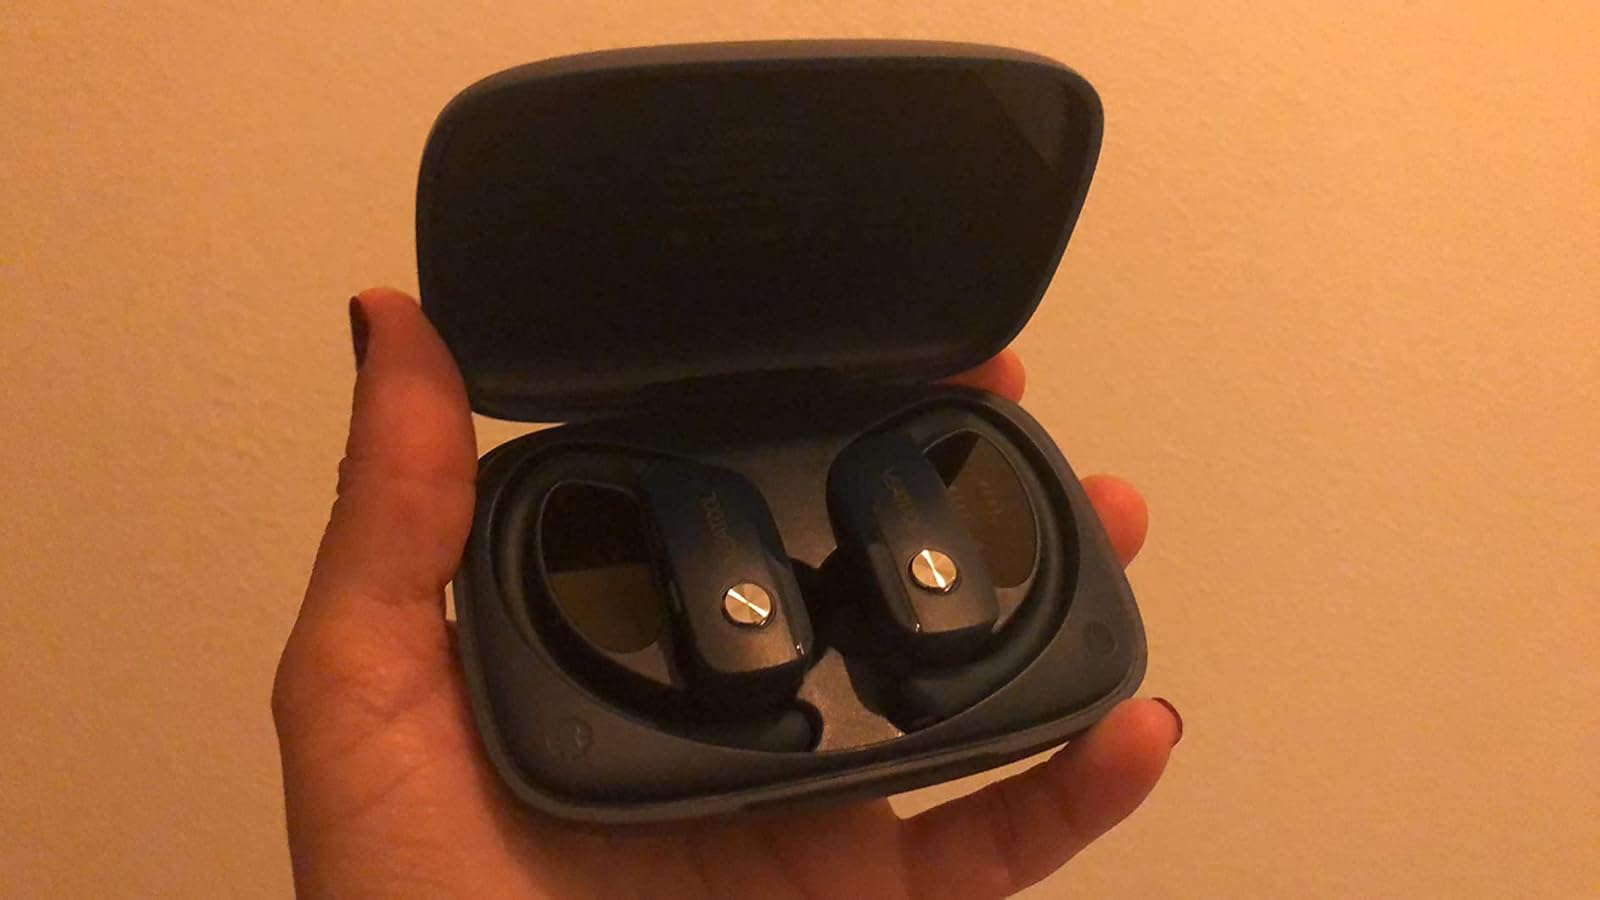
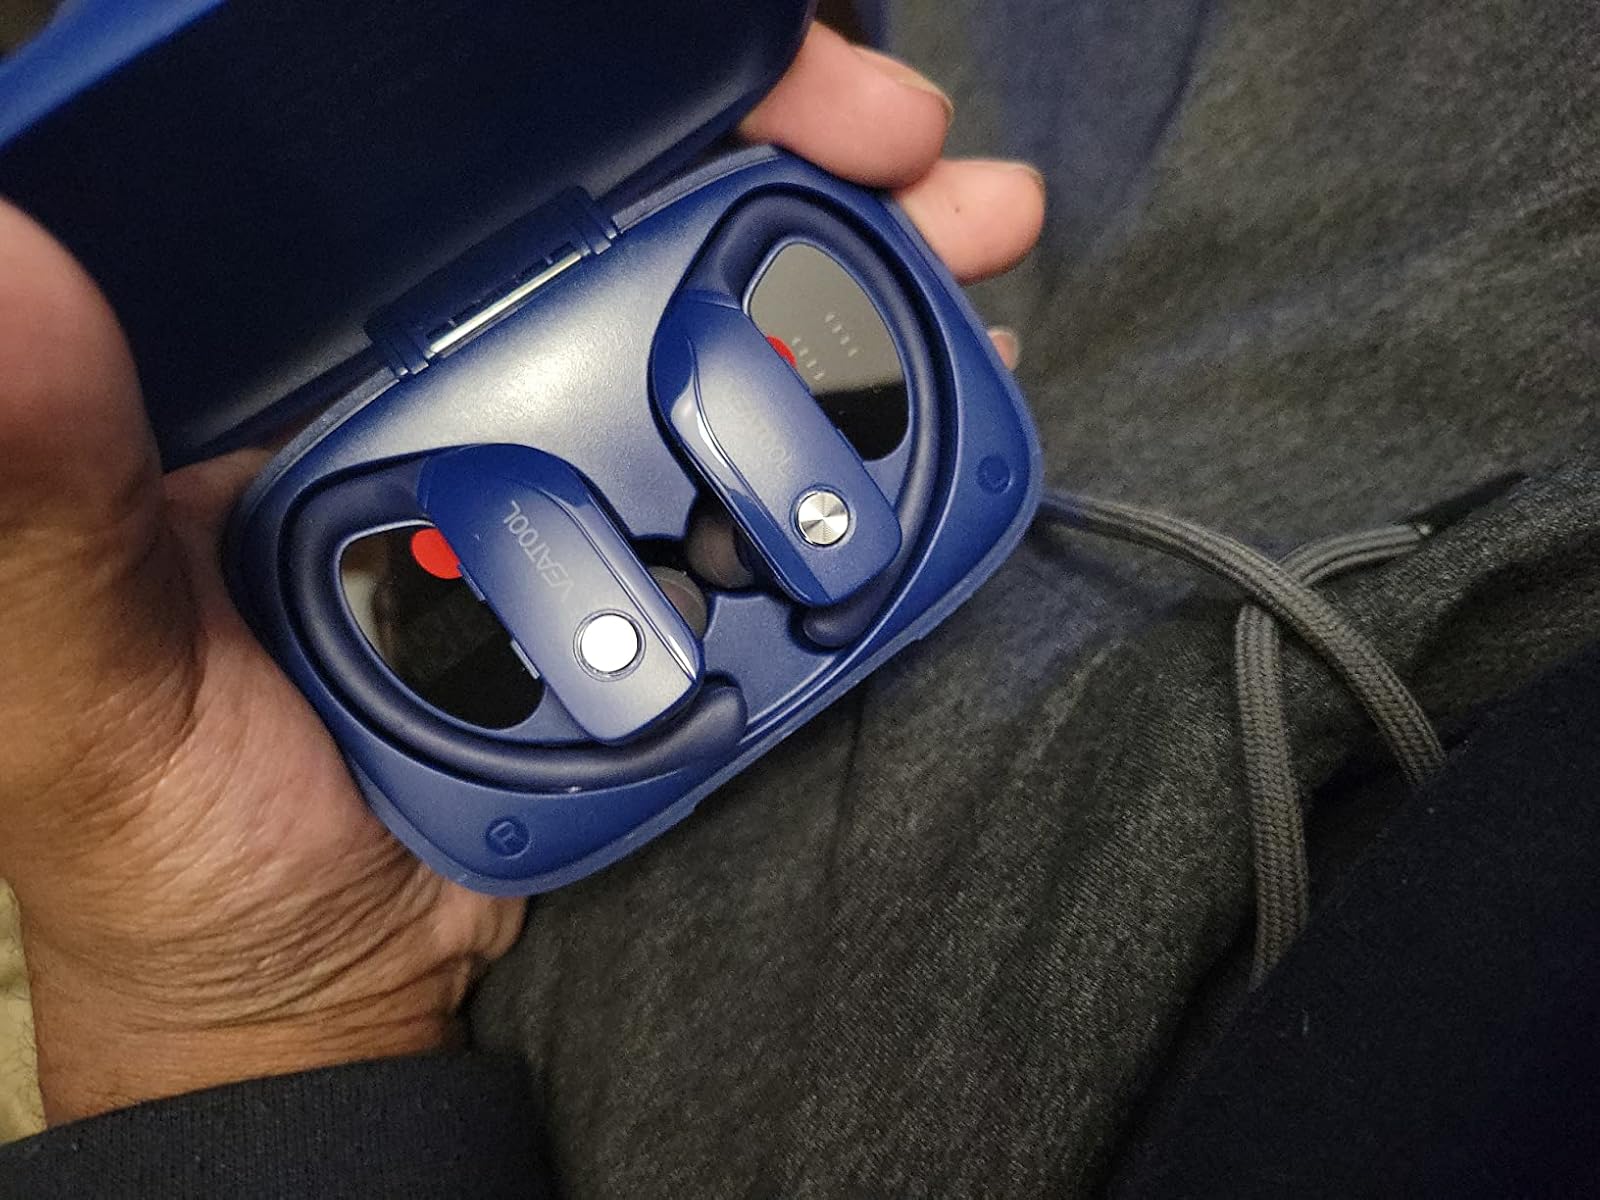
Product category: earbuds
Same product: no